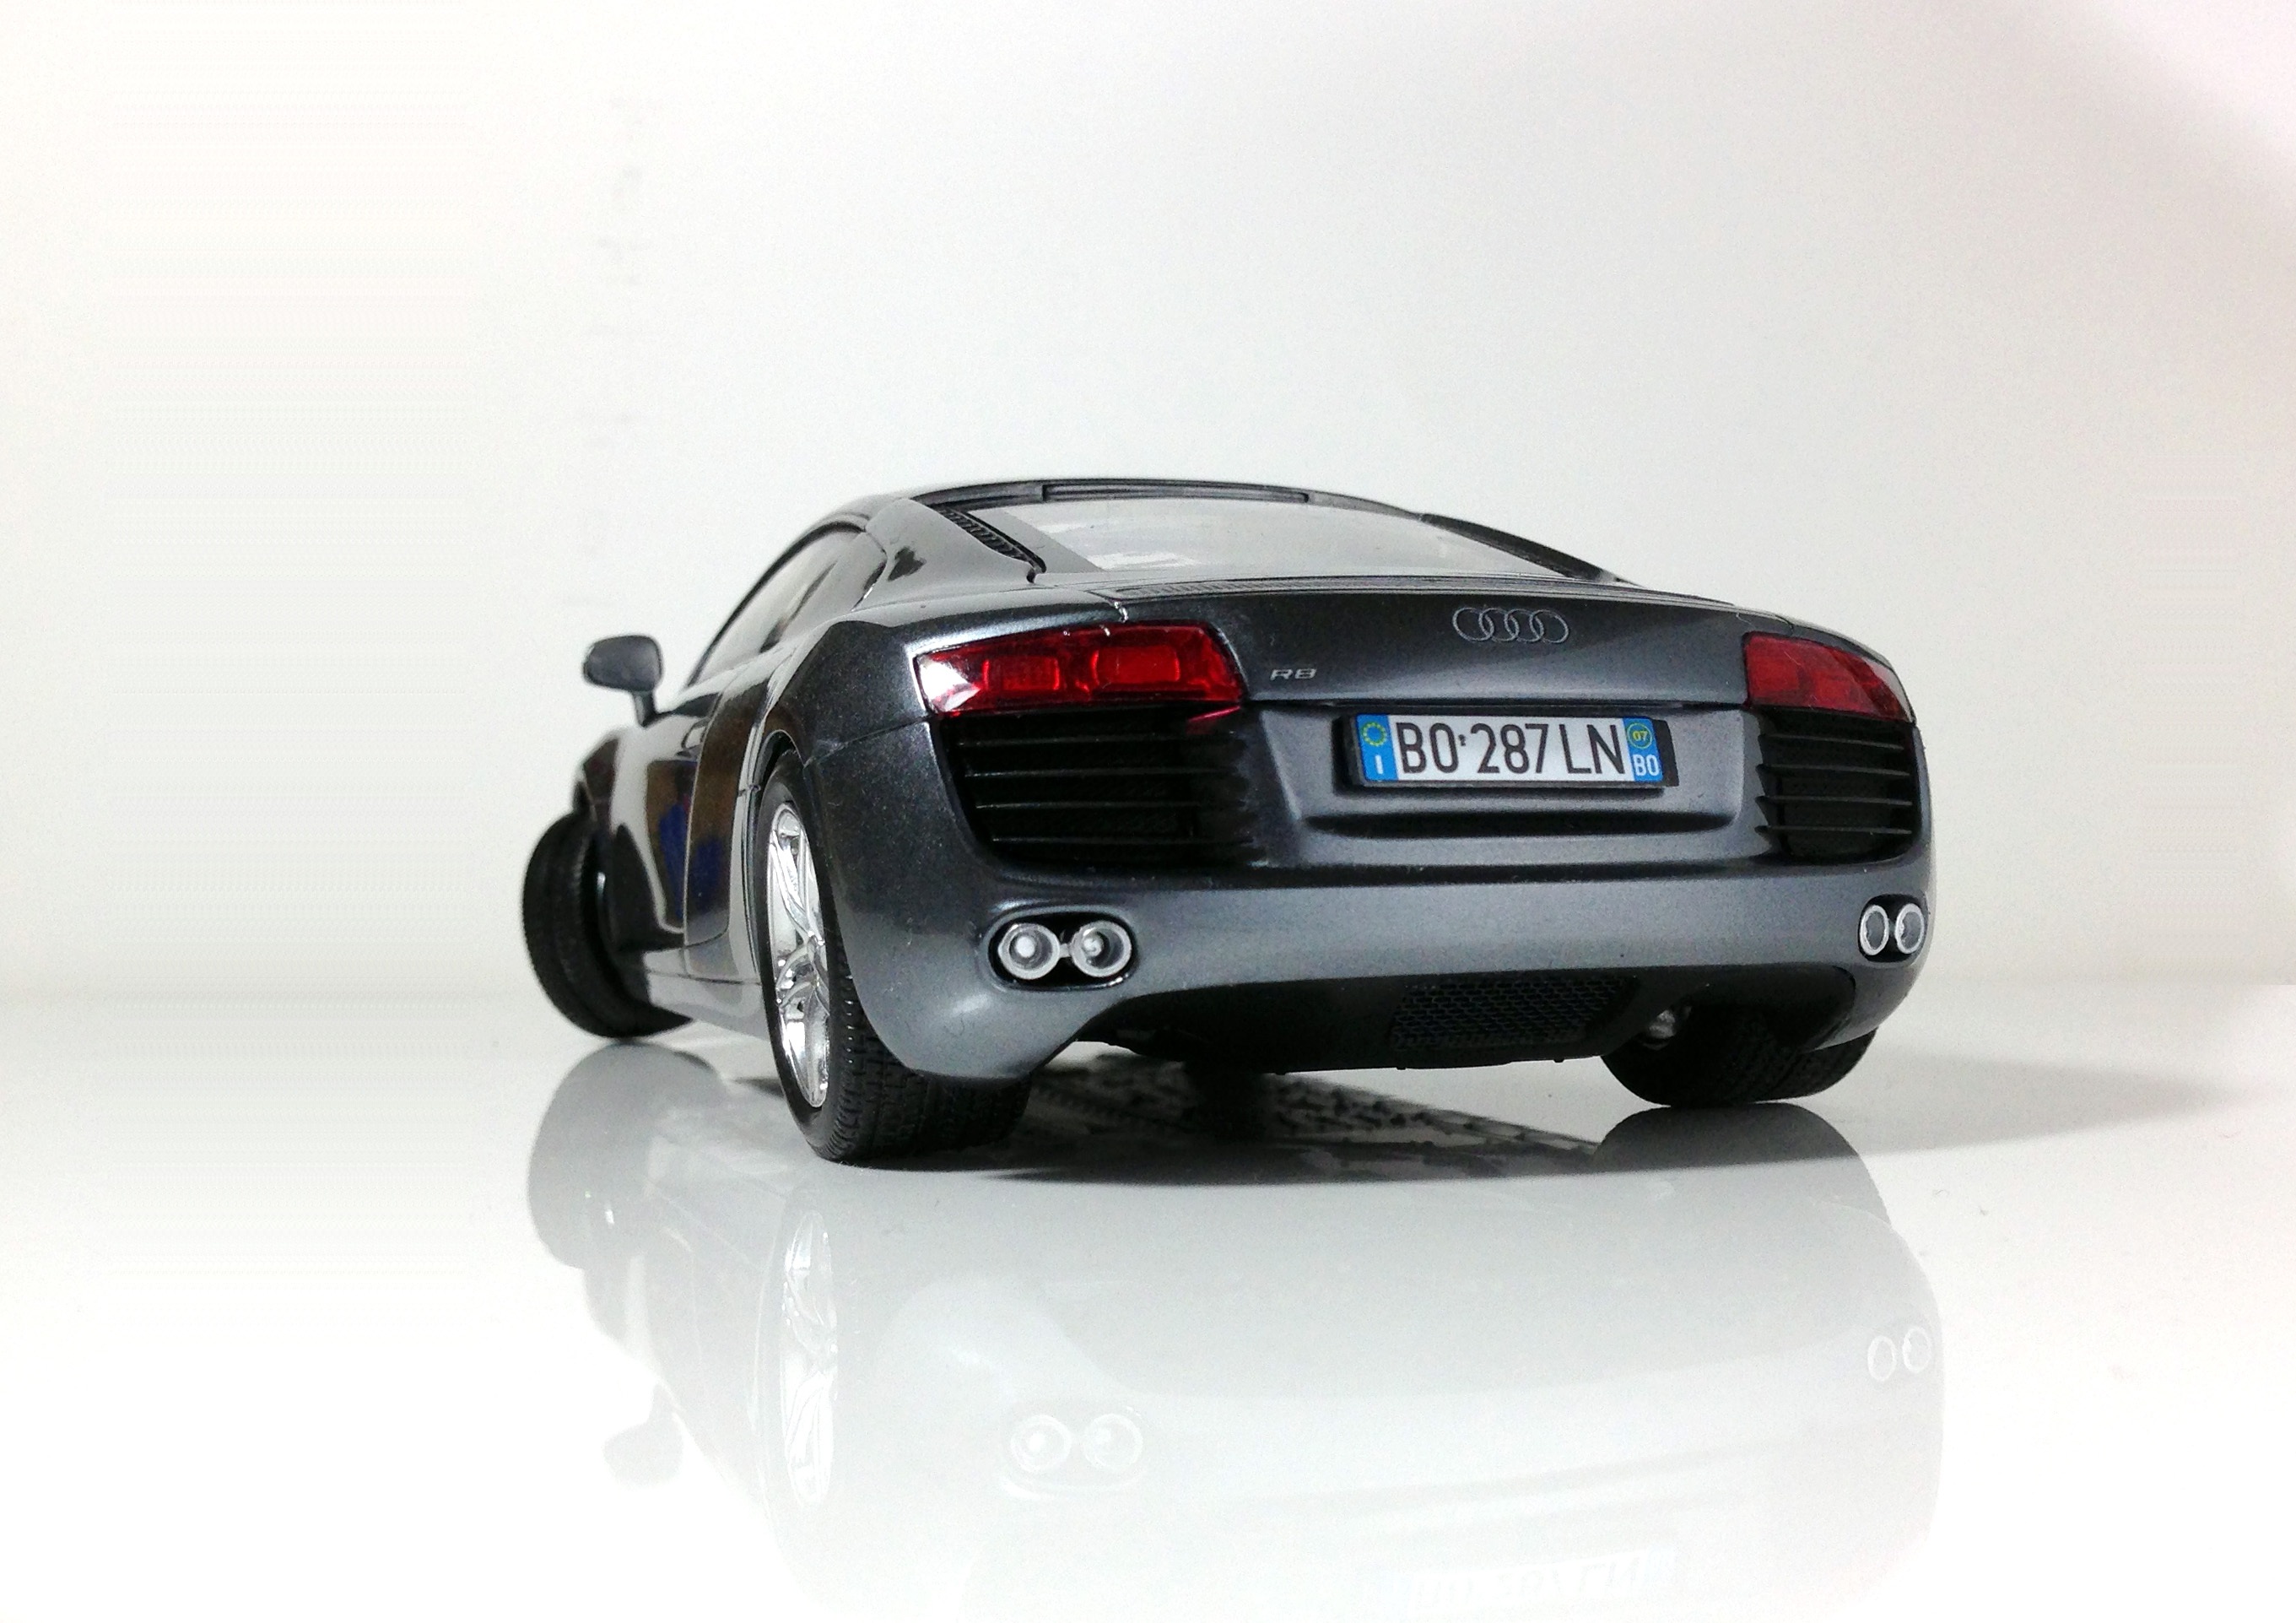
car, vehicle, sports car, bumper, supercar, audi, coupe, model car, r8, land vehicle, audi r8, automobile make, automotive exterior, automotive design, luxury vehicle, performance car, executive car